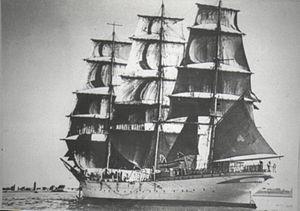
Le trois-mâts carré Grossherzogin Elisabeth (futur Duchesse Anne - Dunkerque)
Le Duchesse Anne, ex-Grossherzogin Elisabeth est le plus grand voilier, et le dernier trois-mâts carré, conservé en France. Construit en 1901 par le chantier Johann C. Tecklenborg de Bremerhaven-Geestemünde selon les plans de Georg W. Claussen, il est considéré comme un chef-d’œuvre d’architecture navale, en raison notamment de la forme profilée de sa coque en acier et de l'équilibre général du navire, qui ménagent un espace habitable d'une grande capacité, tout en innovant en matière de sécurité.